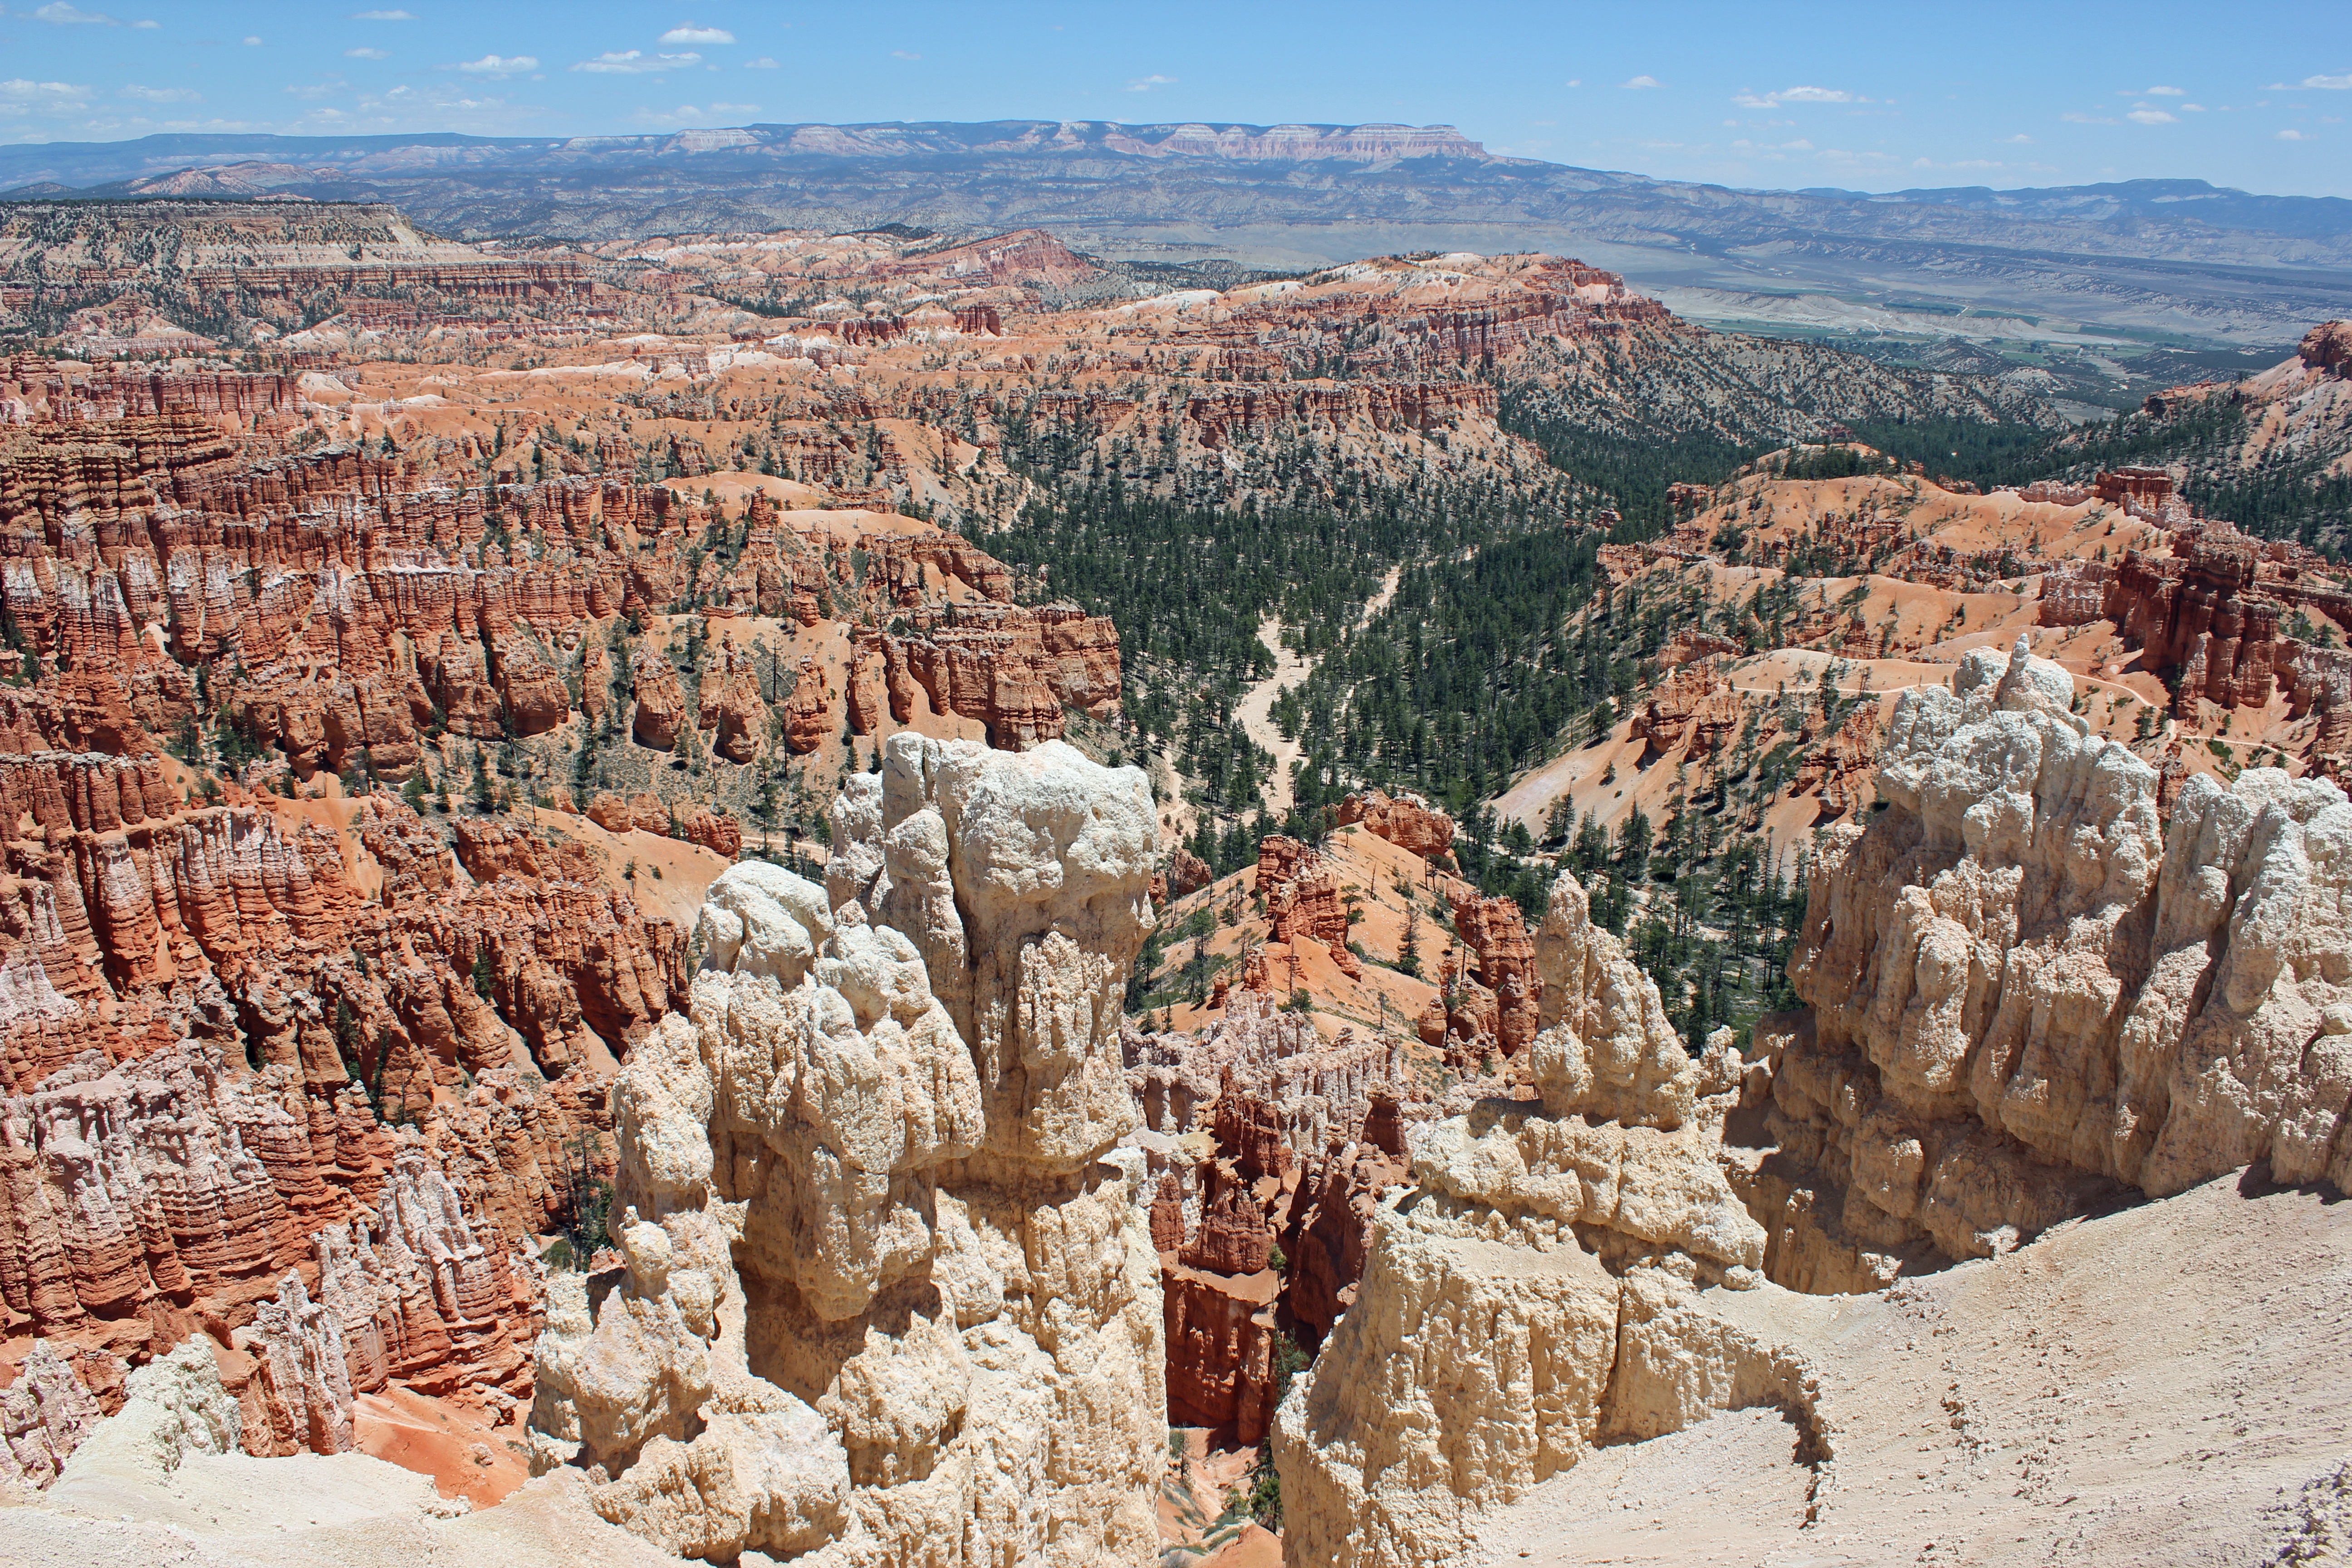
landscape, nature, outdoor, view, valley, formation, red, park, scenery, america, canyon, national park, bryce, geology, badlands, plateau, wadi, ampitheater, landform, geographical feature, bryce national park